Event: Nepal Earthquake
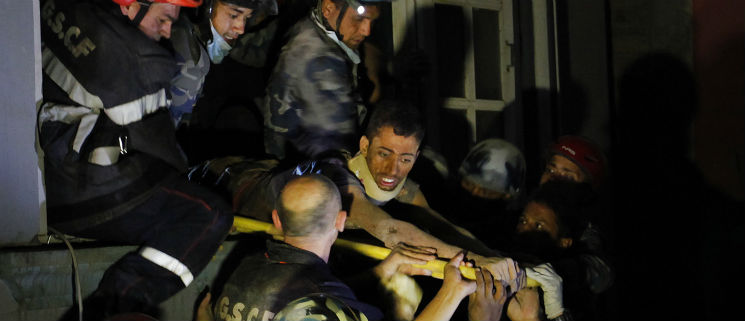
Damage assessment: no_damage